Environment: real
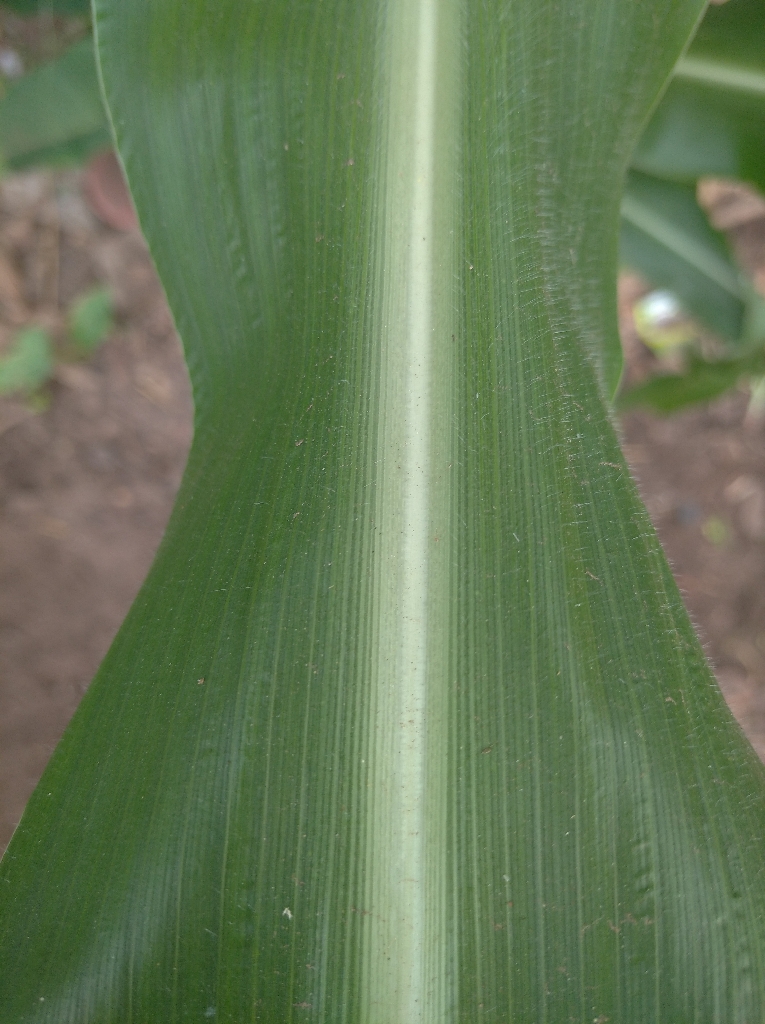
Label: healthy